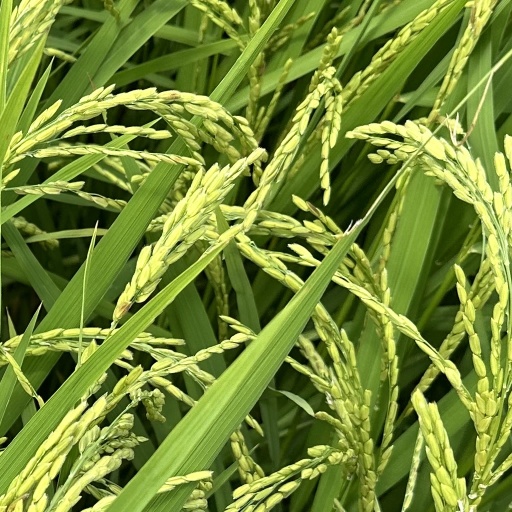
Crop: rice